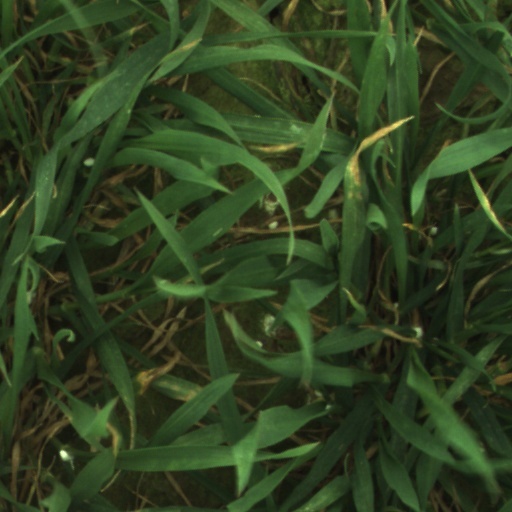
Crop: wheat